Micrauchenia

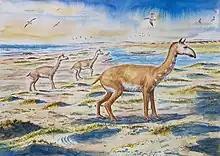
Life restoration

"Micrauchenia" lived in a coastal environment with lush sclerophyll woodland and shrubland vegetation.